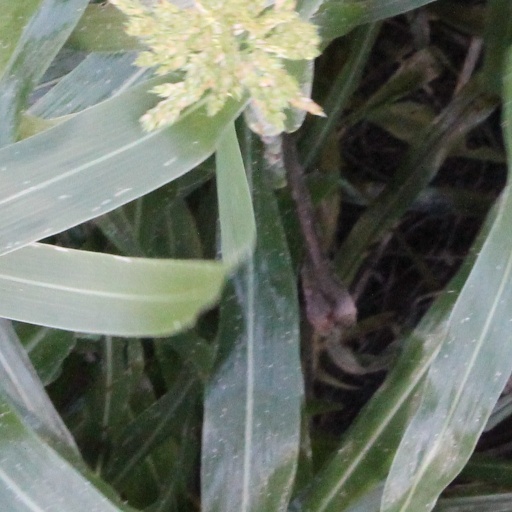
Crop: sorghum